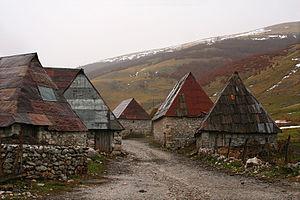
Lukomir est un village de Bosnie-Herzégovine. Il est situé dans la municipalité de Konjic, dans le canton d'Herzégovine-Neretva et dans la Fédération de Bosnie-et-Herzégovine. Selon les premiers résultats du recensement bosnien de 2013, il compte 41 habitants.